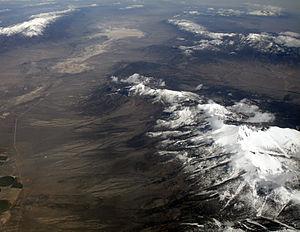
Le chaînon Snake, en anglais Snake Range, est une chaîne de montagne située au Nevada. Son point culminant est le pic Wheeler.